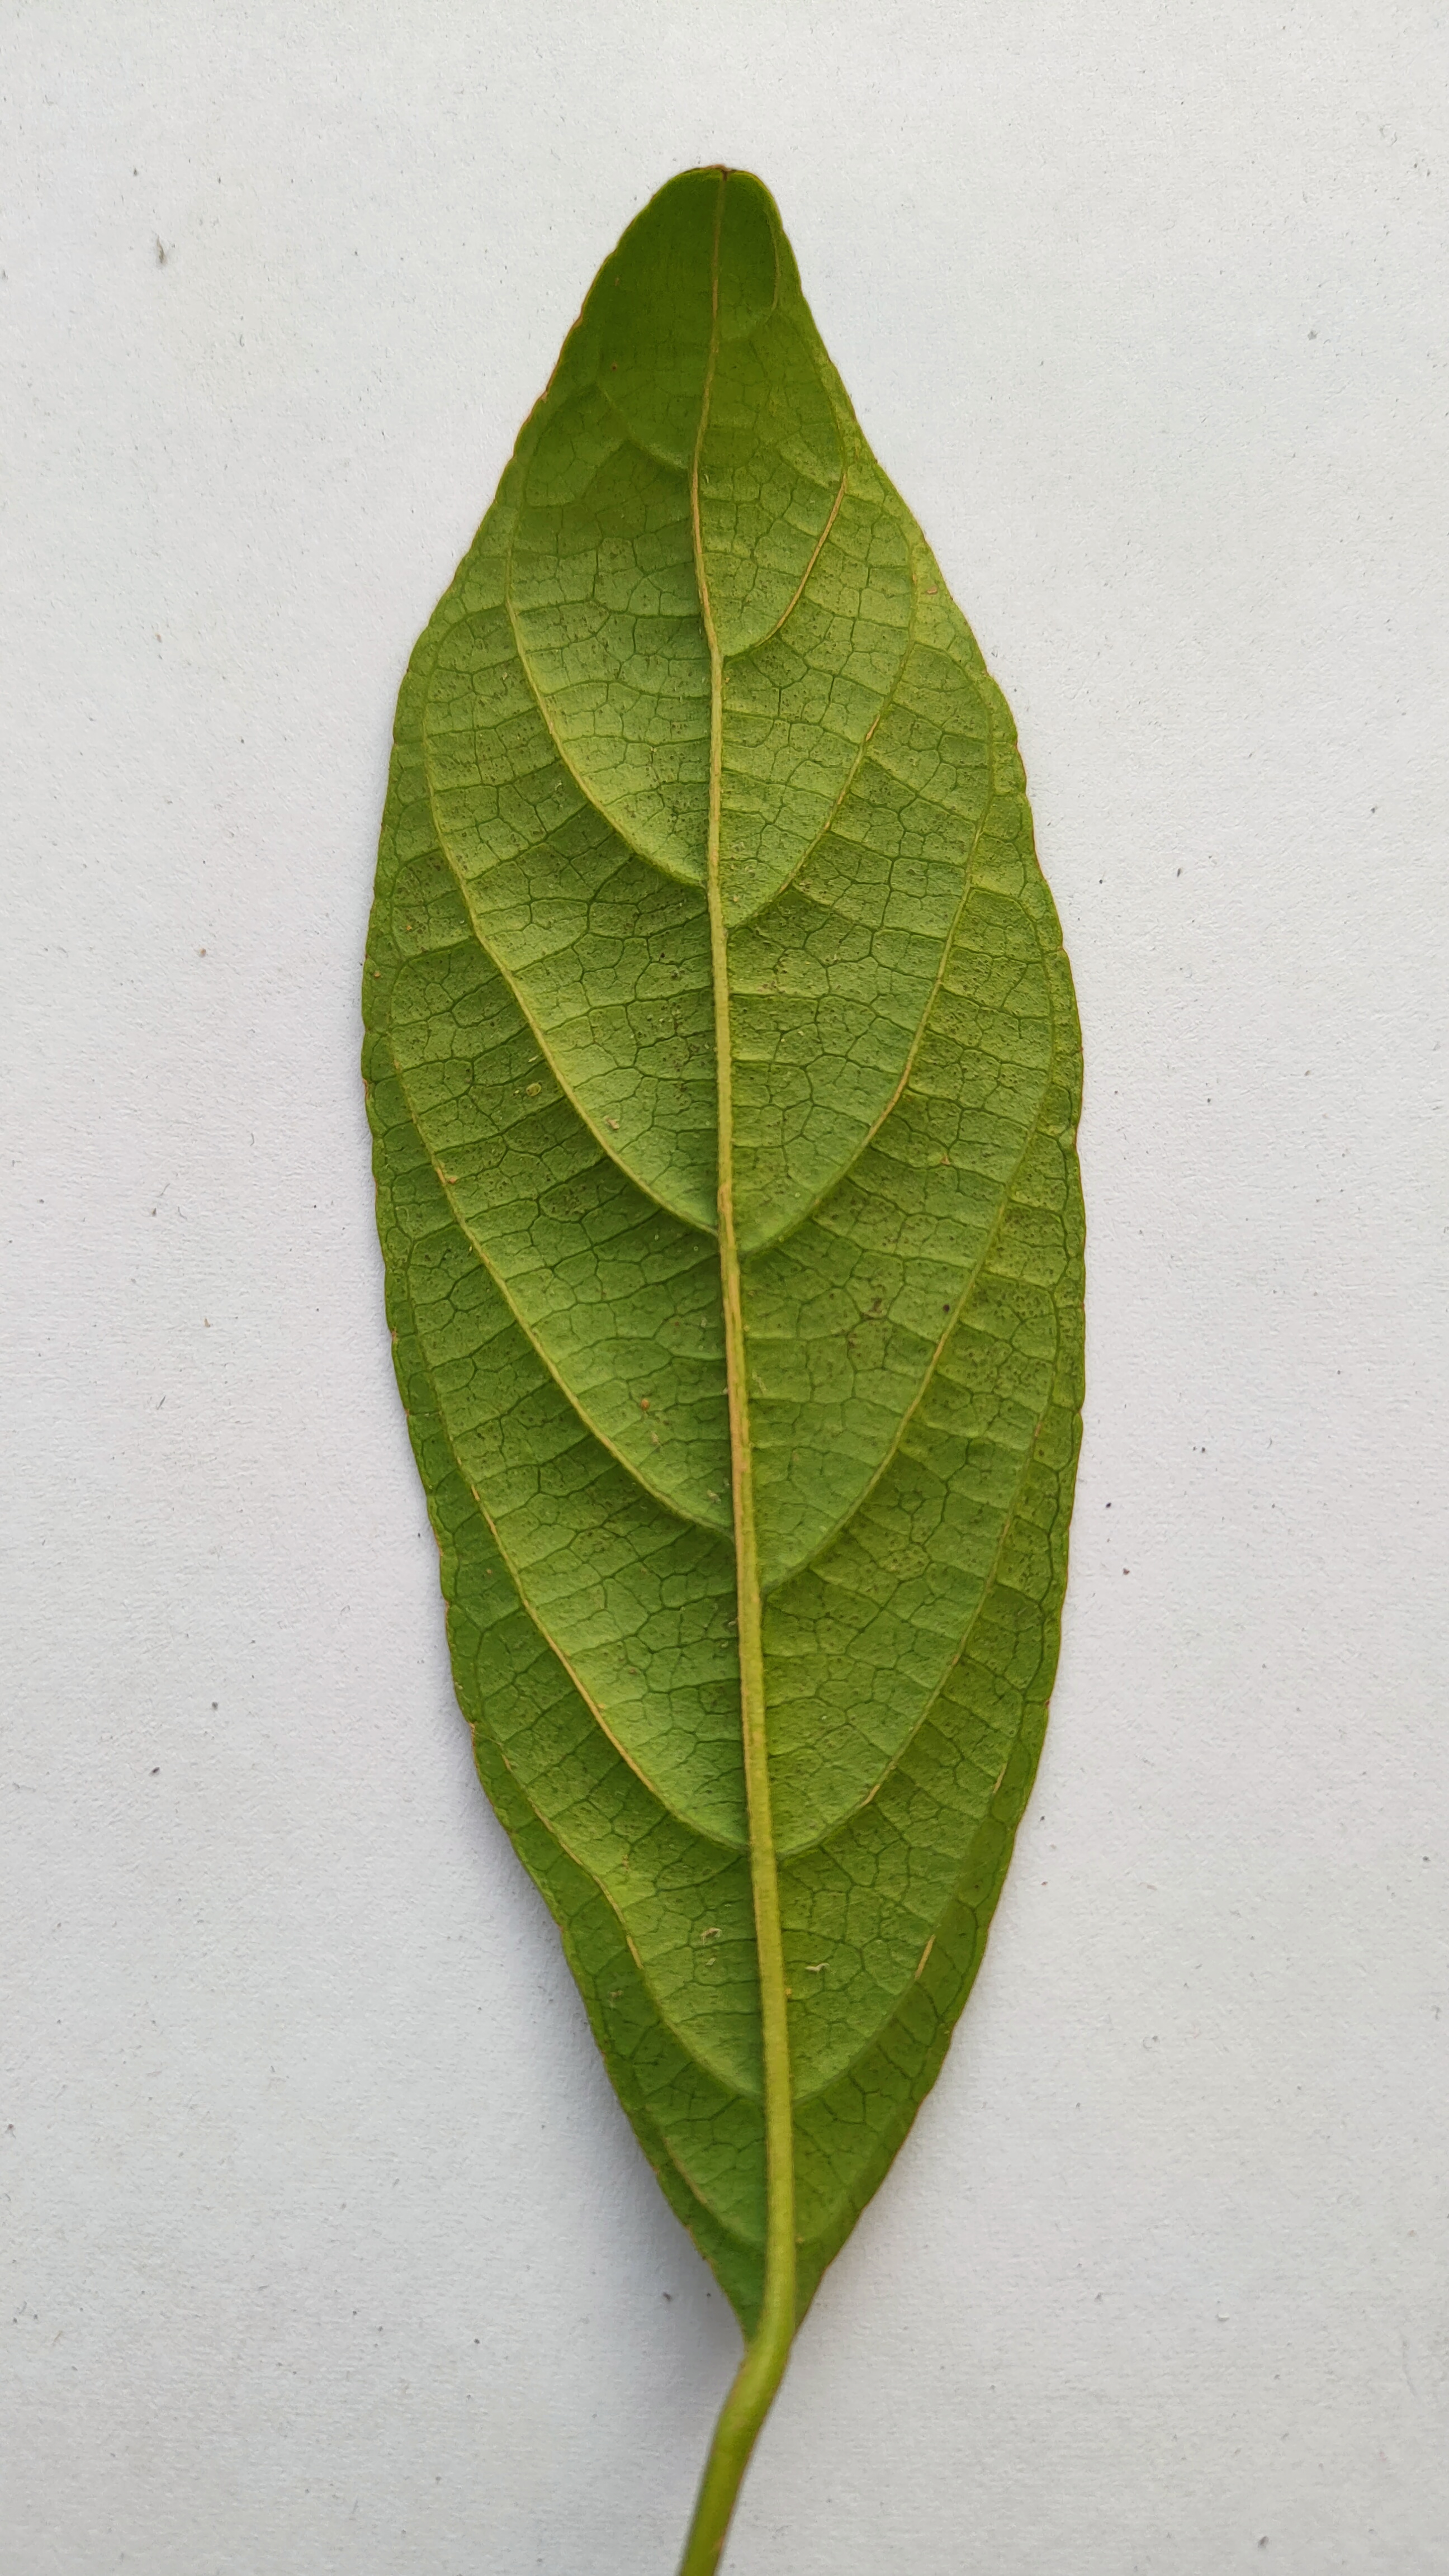
Leaf variety: Lotkon